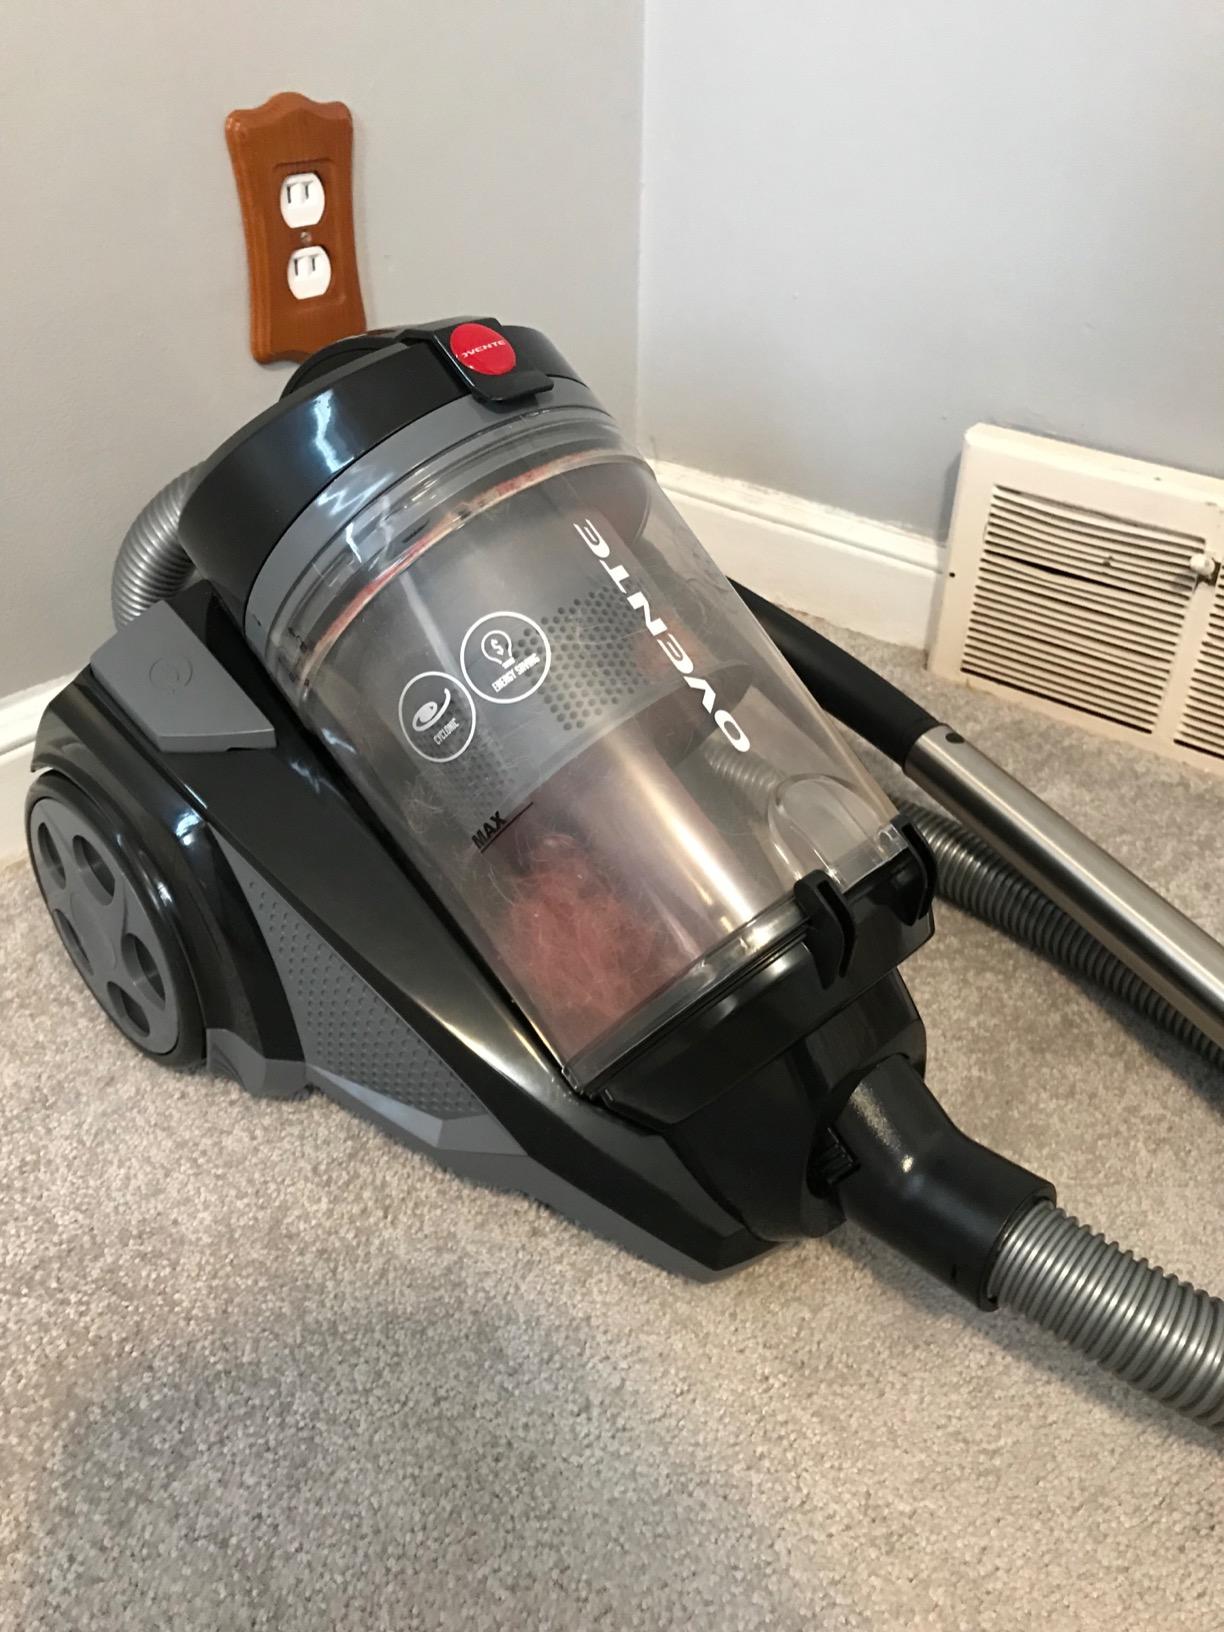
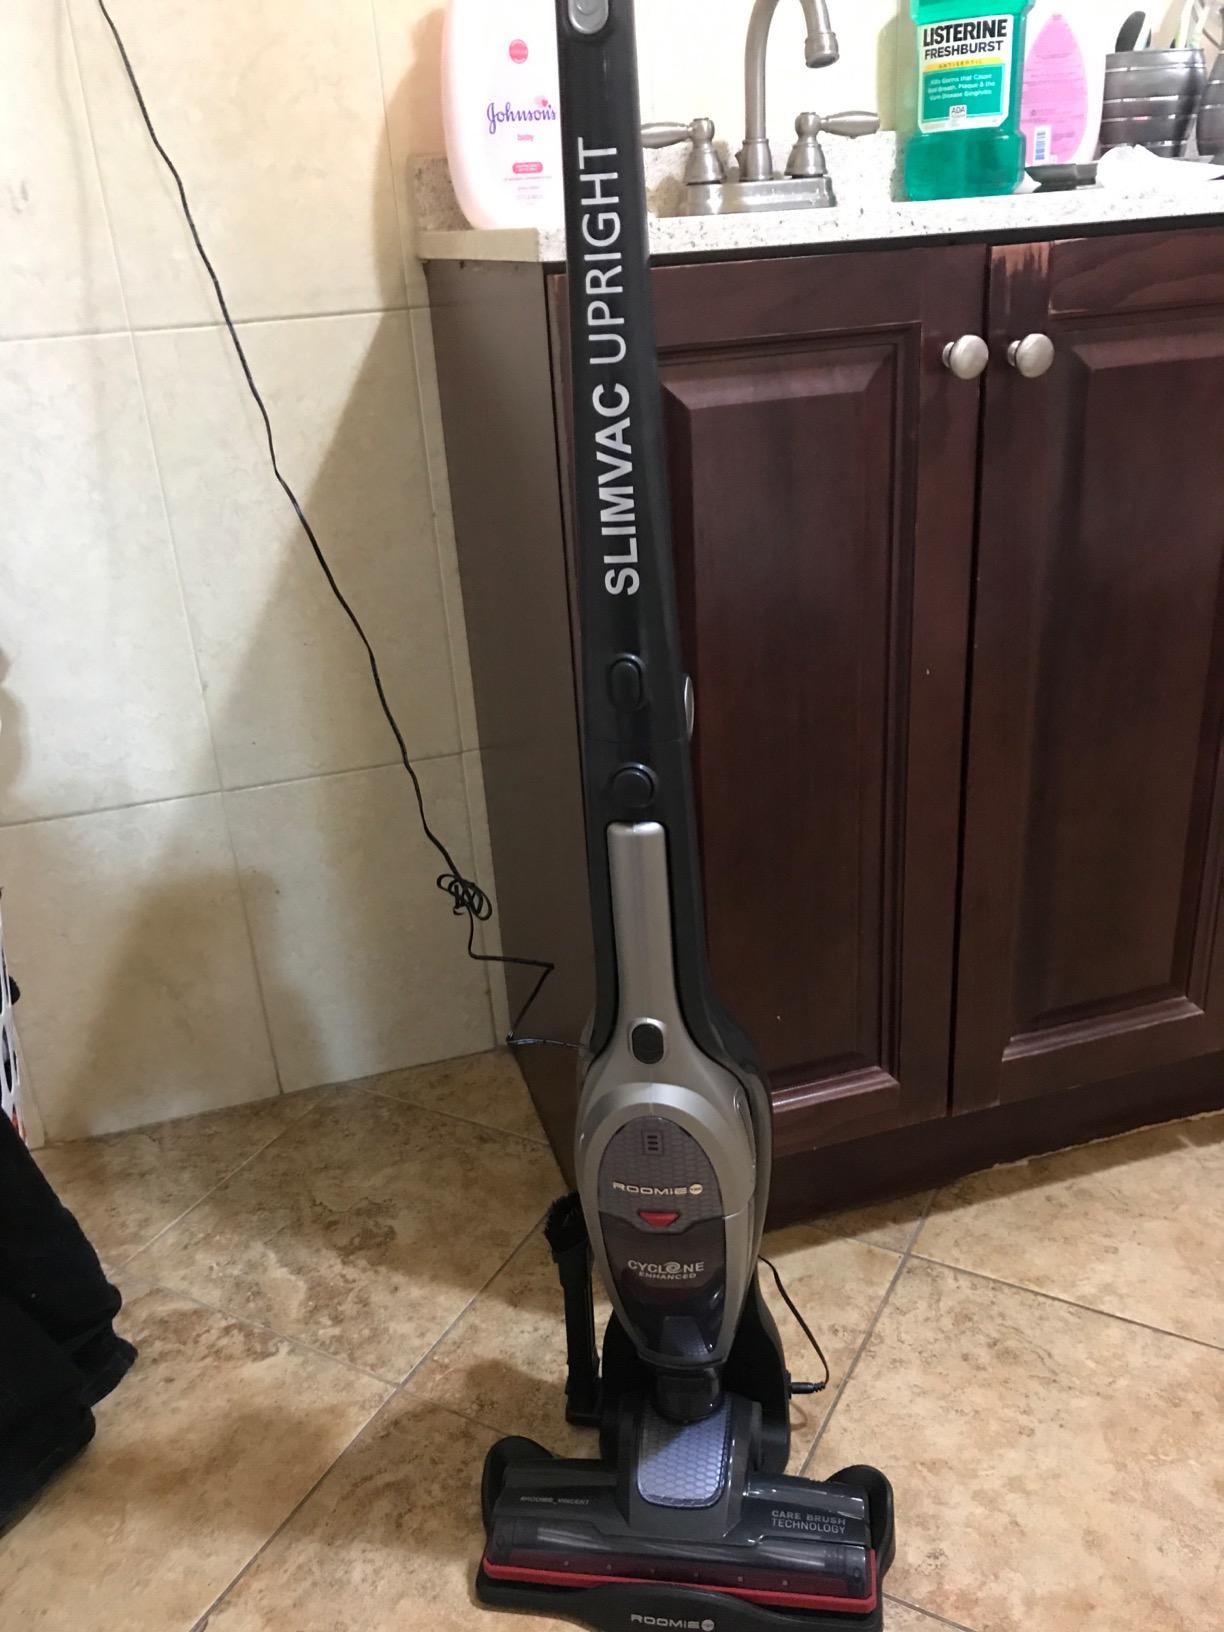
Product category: items_vacuum
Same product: no